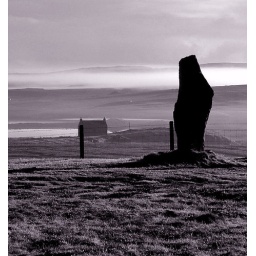
For the person who asked what one of the Callanish pics would look like in black and white.